First Indochina War

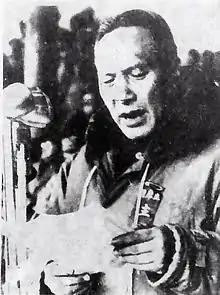
General Lu Han

Chiang Kai-shek forced the contentious French and Việt Minh to come to terms in the Ho–Sainteny agreement. In February 1946, he also forced the French to surrender all of their concessions and ports in China, including Shanghai, in exchange for Chinese troops withdrawing from northern Indochina and allowing French troops to reoccupy the region starting in March 1946.